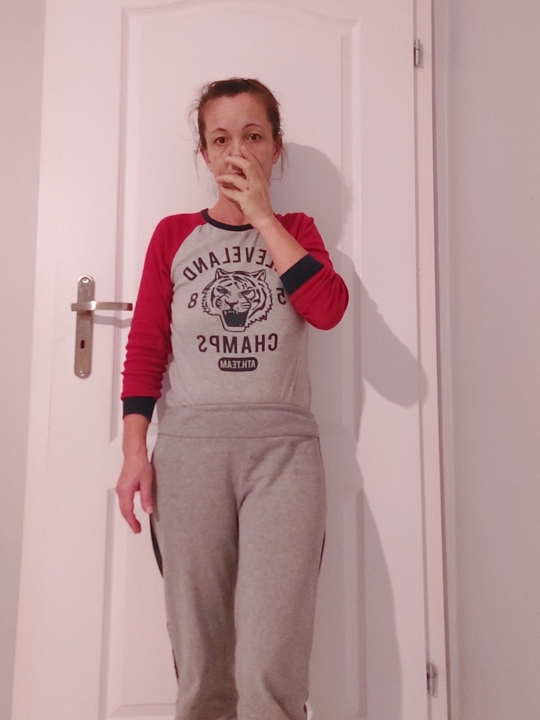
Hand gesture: no_gesture